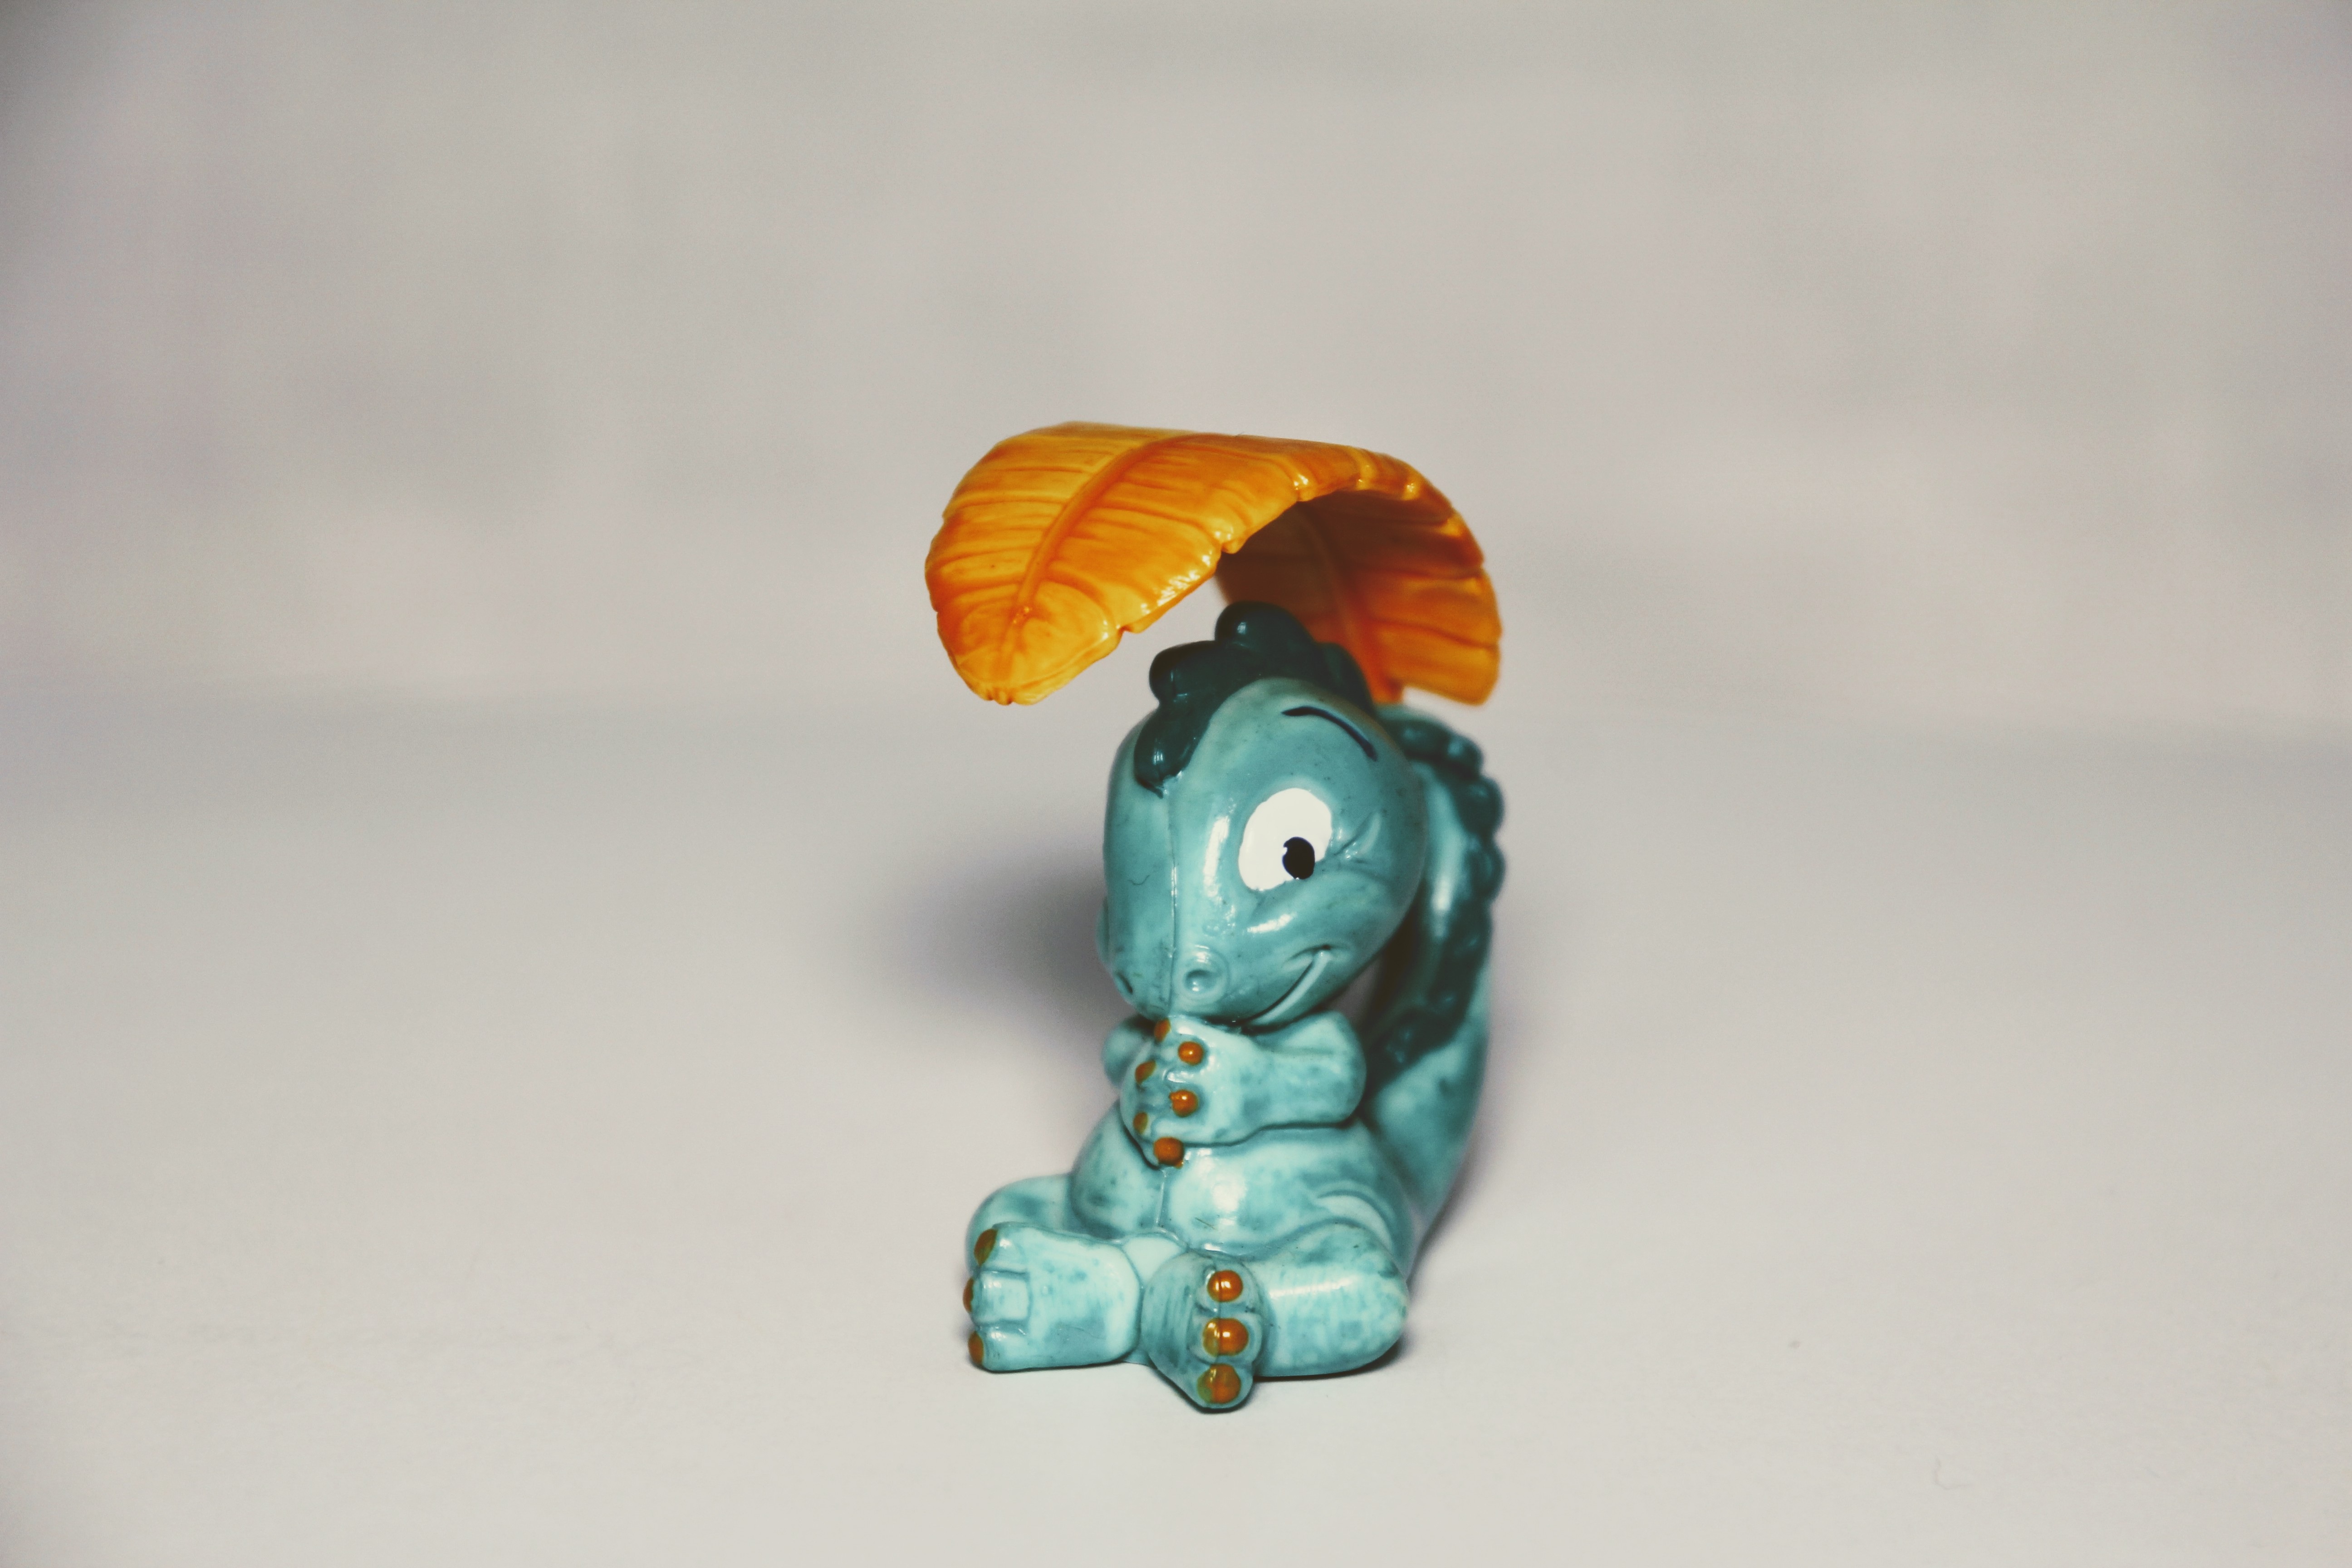
flower, collection, color, blue, toy, art, toys, filter, 1995, macro photography, dino, palm fronds, modena, berraschungseifigur, dinos